Dhegihan migration

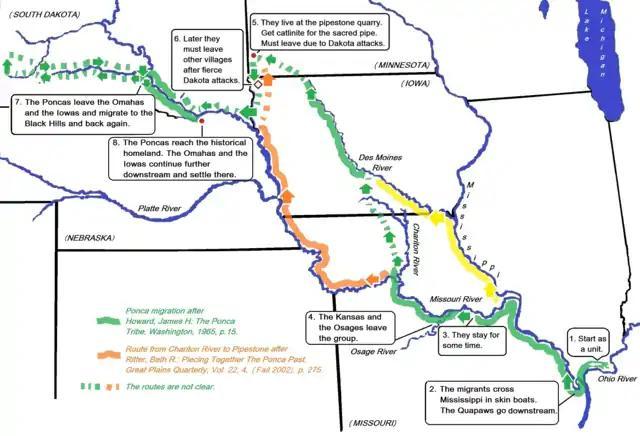
The migration story of the Quapaw, Omaha, Osage, Kansa (Kaw) and Ponca according to oral traditions

The Quapaw, the Ponca, the Omaha, the Osage and the Kaw share a tradition, that back in time they were one people. The claim is supported by similar tribal organization with kinship groups (clans) and closely related languages, although some of the tribes were widely scattered in historic time. (The Ponca and Omaha settled in Nebraska, the Kaw in Kansas, the Osage in Missouri, while Arkansas became the homeland of the Quapaw.)